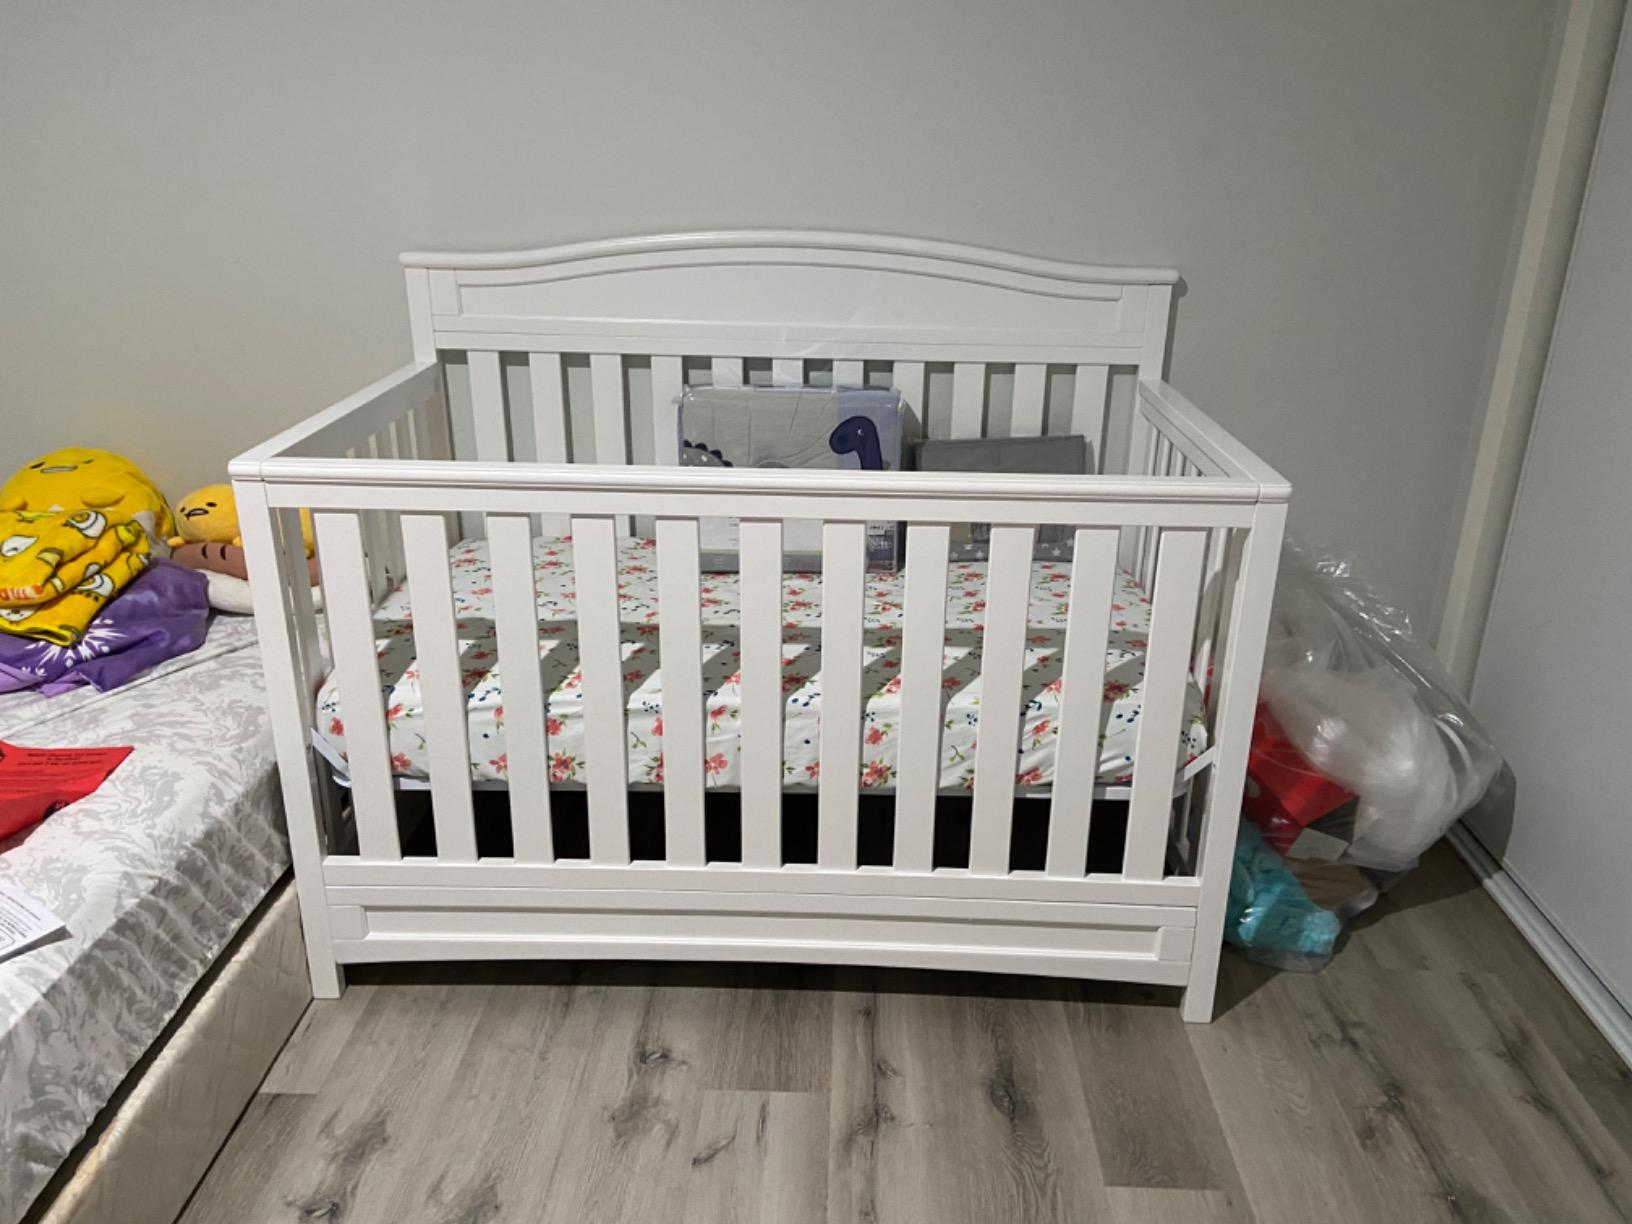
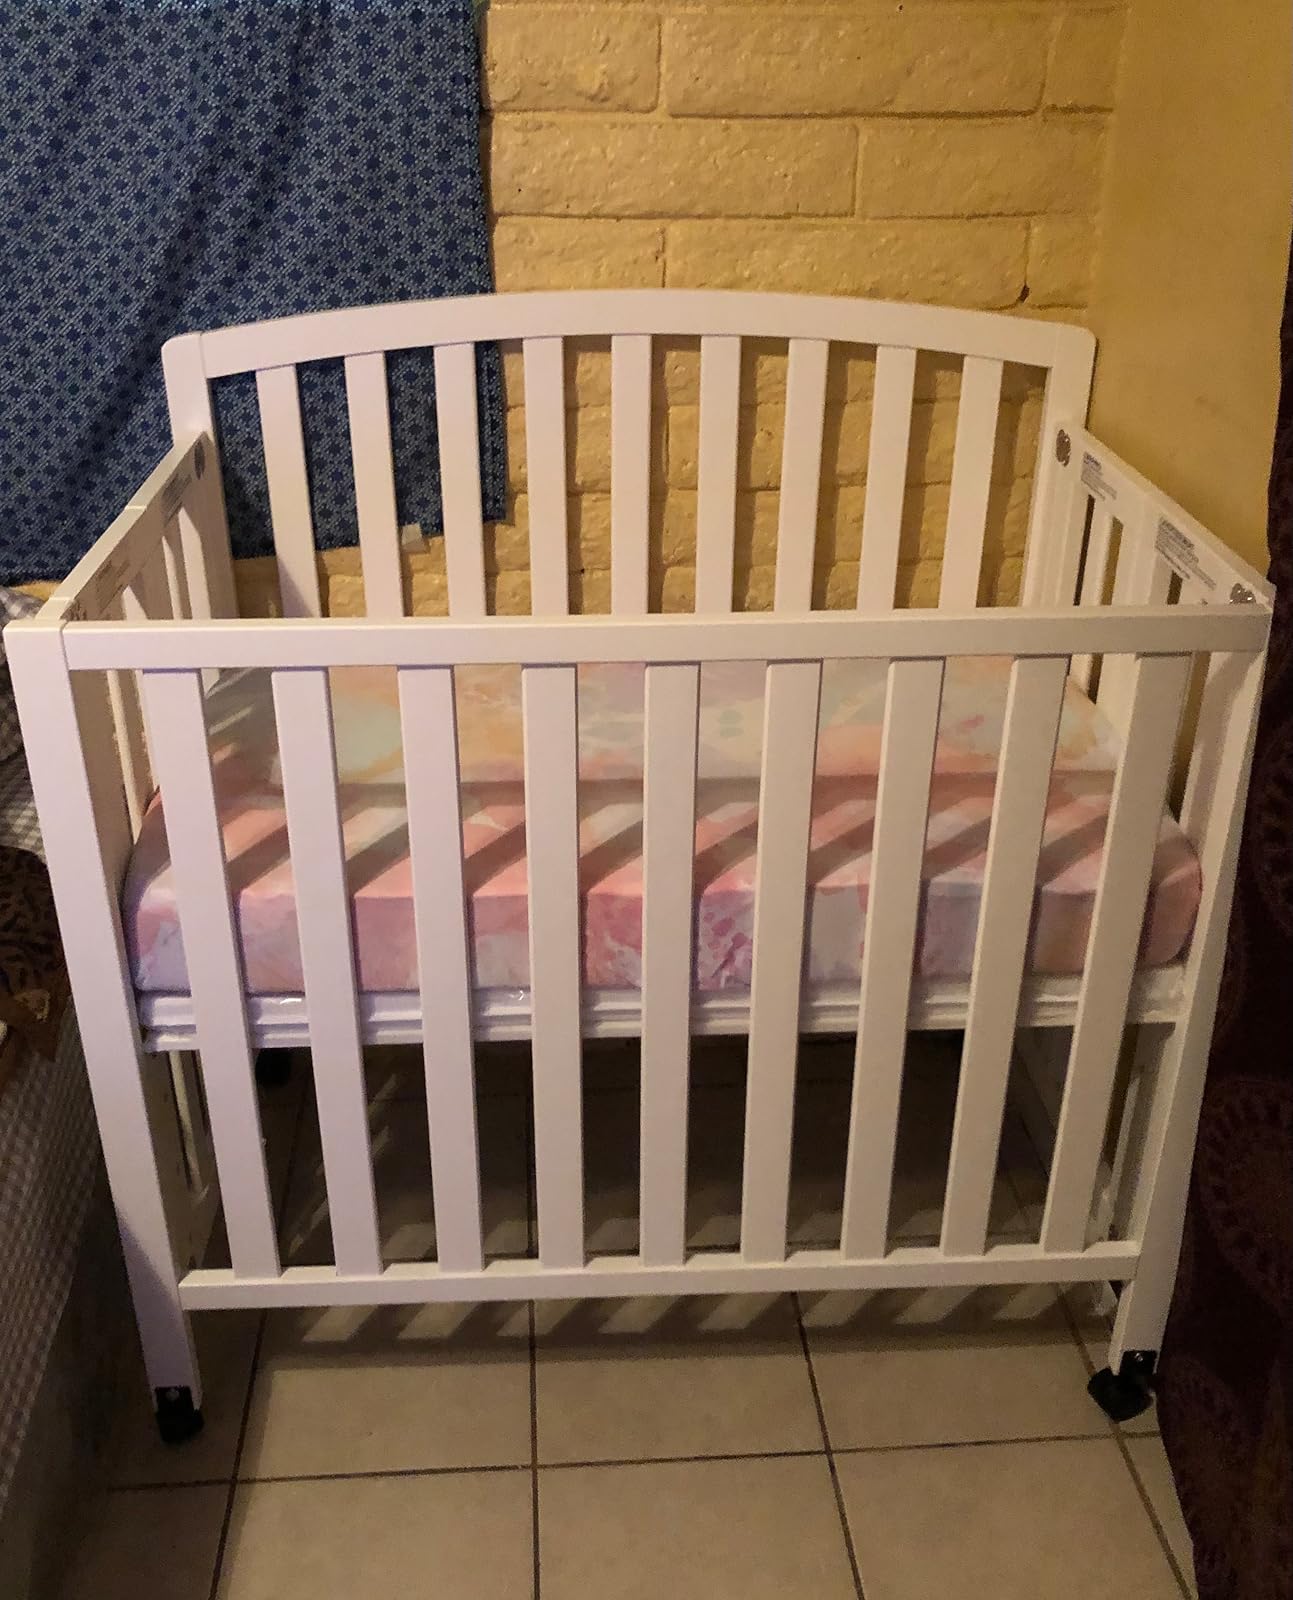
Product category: products_crib
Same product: no